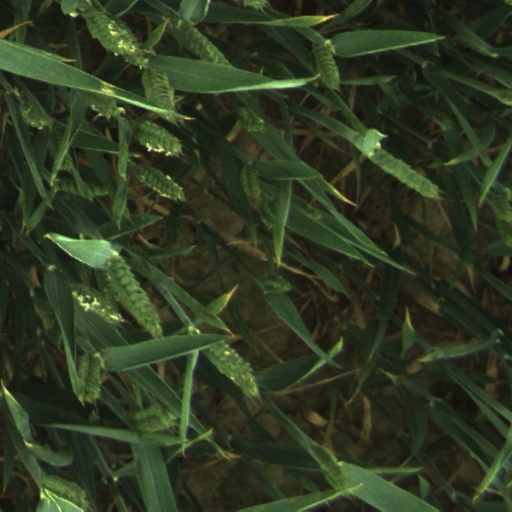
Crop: wheat